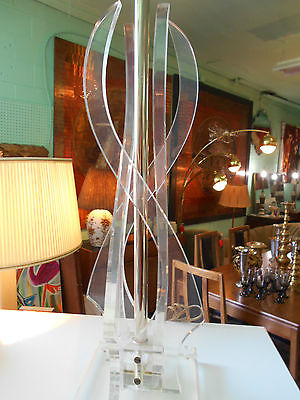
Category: table